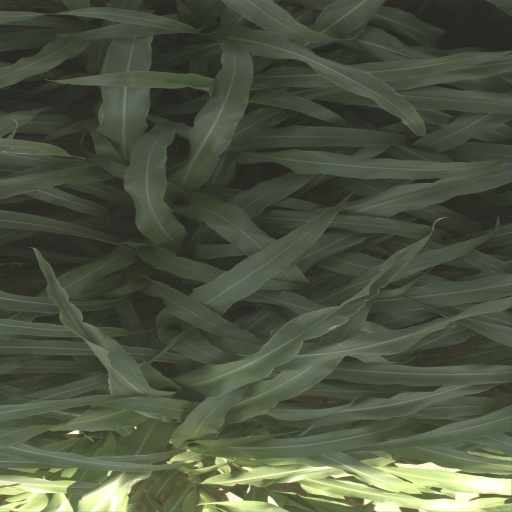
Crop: sorghum